American submarine NR-1

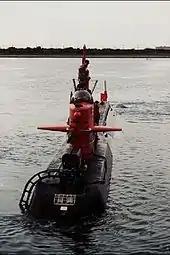
Ducted thrust is visible at "NR-1"s stern as she maneuvers

"NR-1" performed underwater search and recovery, oceanographic research missions, and installation and maintenance of underwater equipment to a depth of almost half a nautical mile. Its features included extending bottoming wheels, three viewing ports, exterior lighting, television and still cameras for color photographic studies, an object recovery claw, a manipulator that could be fitted with various gripping and cutting tools, and a work basket that could be used in conjunction with the manipulator to deposit or recover items in the sea. Surface vision was provided by a television periscope permanently installed on a fixed mast in her sail area.